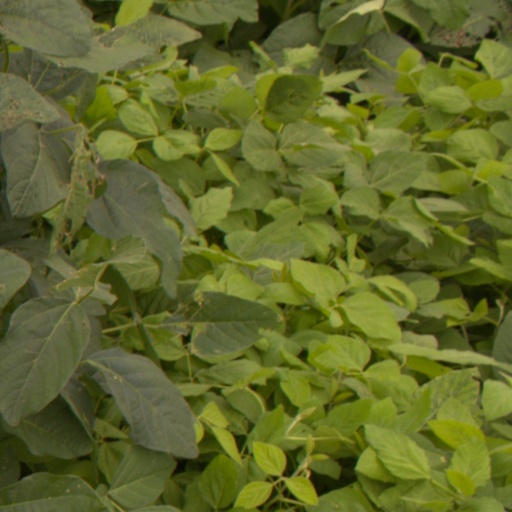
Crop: soybean